Vibia Sabina

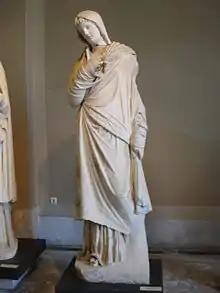
Istanbul Archaeological Museum, the Bents’ statue of Vibia Sabina from Thasos.

The antiquaries Theodore and Mabel Bent, while excavating within the forum area of the ancient capital of the island of Thasos in March 1887, uncovered an almost complete statue of Vibia Sabina (2nd cent. AD; c. 1.8m high) that decorated the monument to Caracalla. The Bents were hoping to return with the statue to London, but it was confiscated by the Istanbul authorities, specifically Osman Hamdi Bey. It is now on display in the Archaeological Museum there.